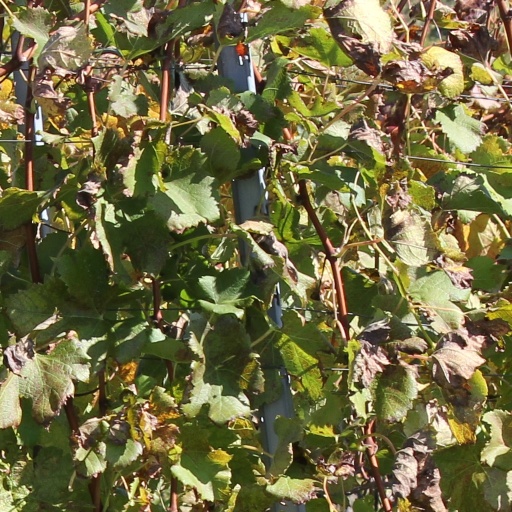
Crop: grape